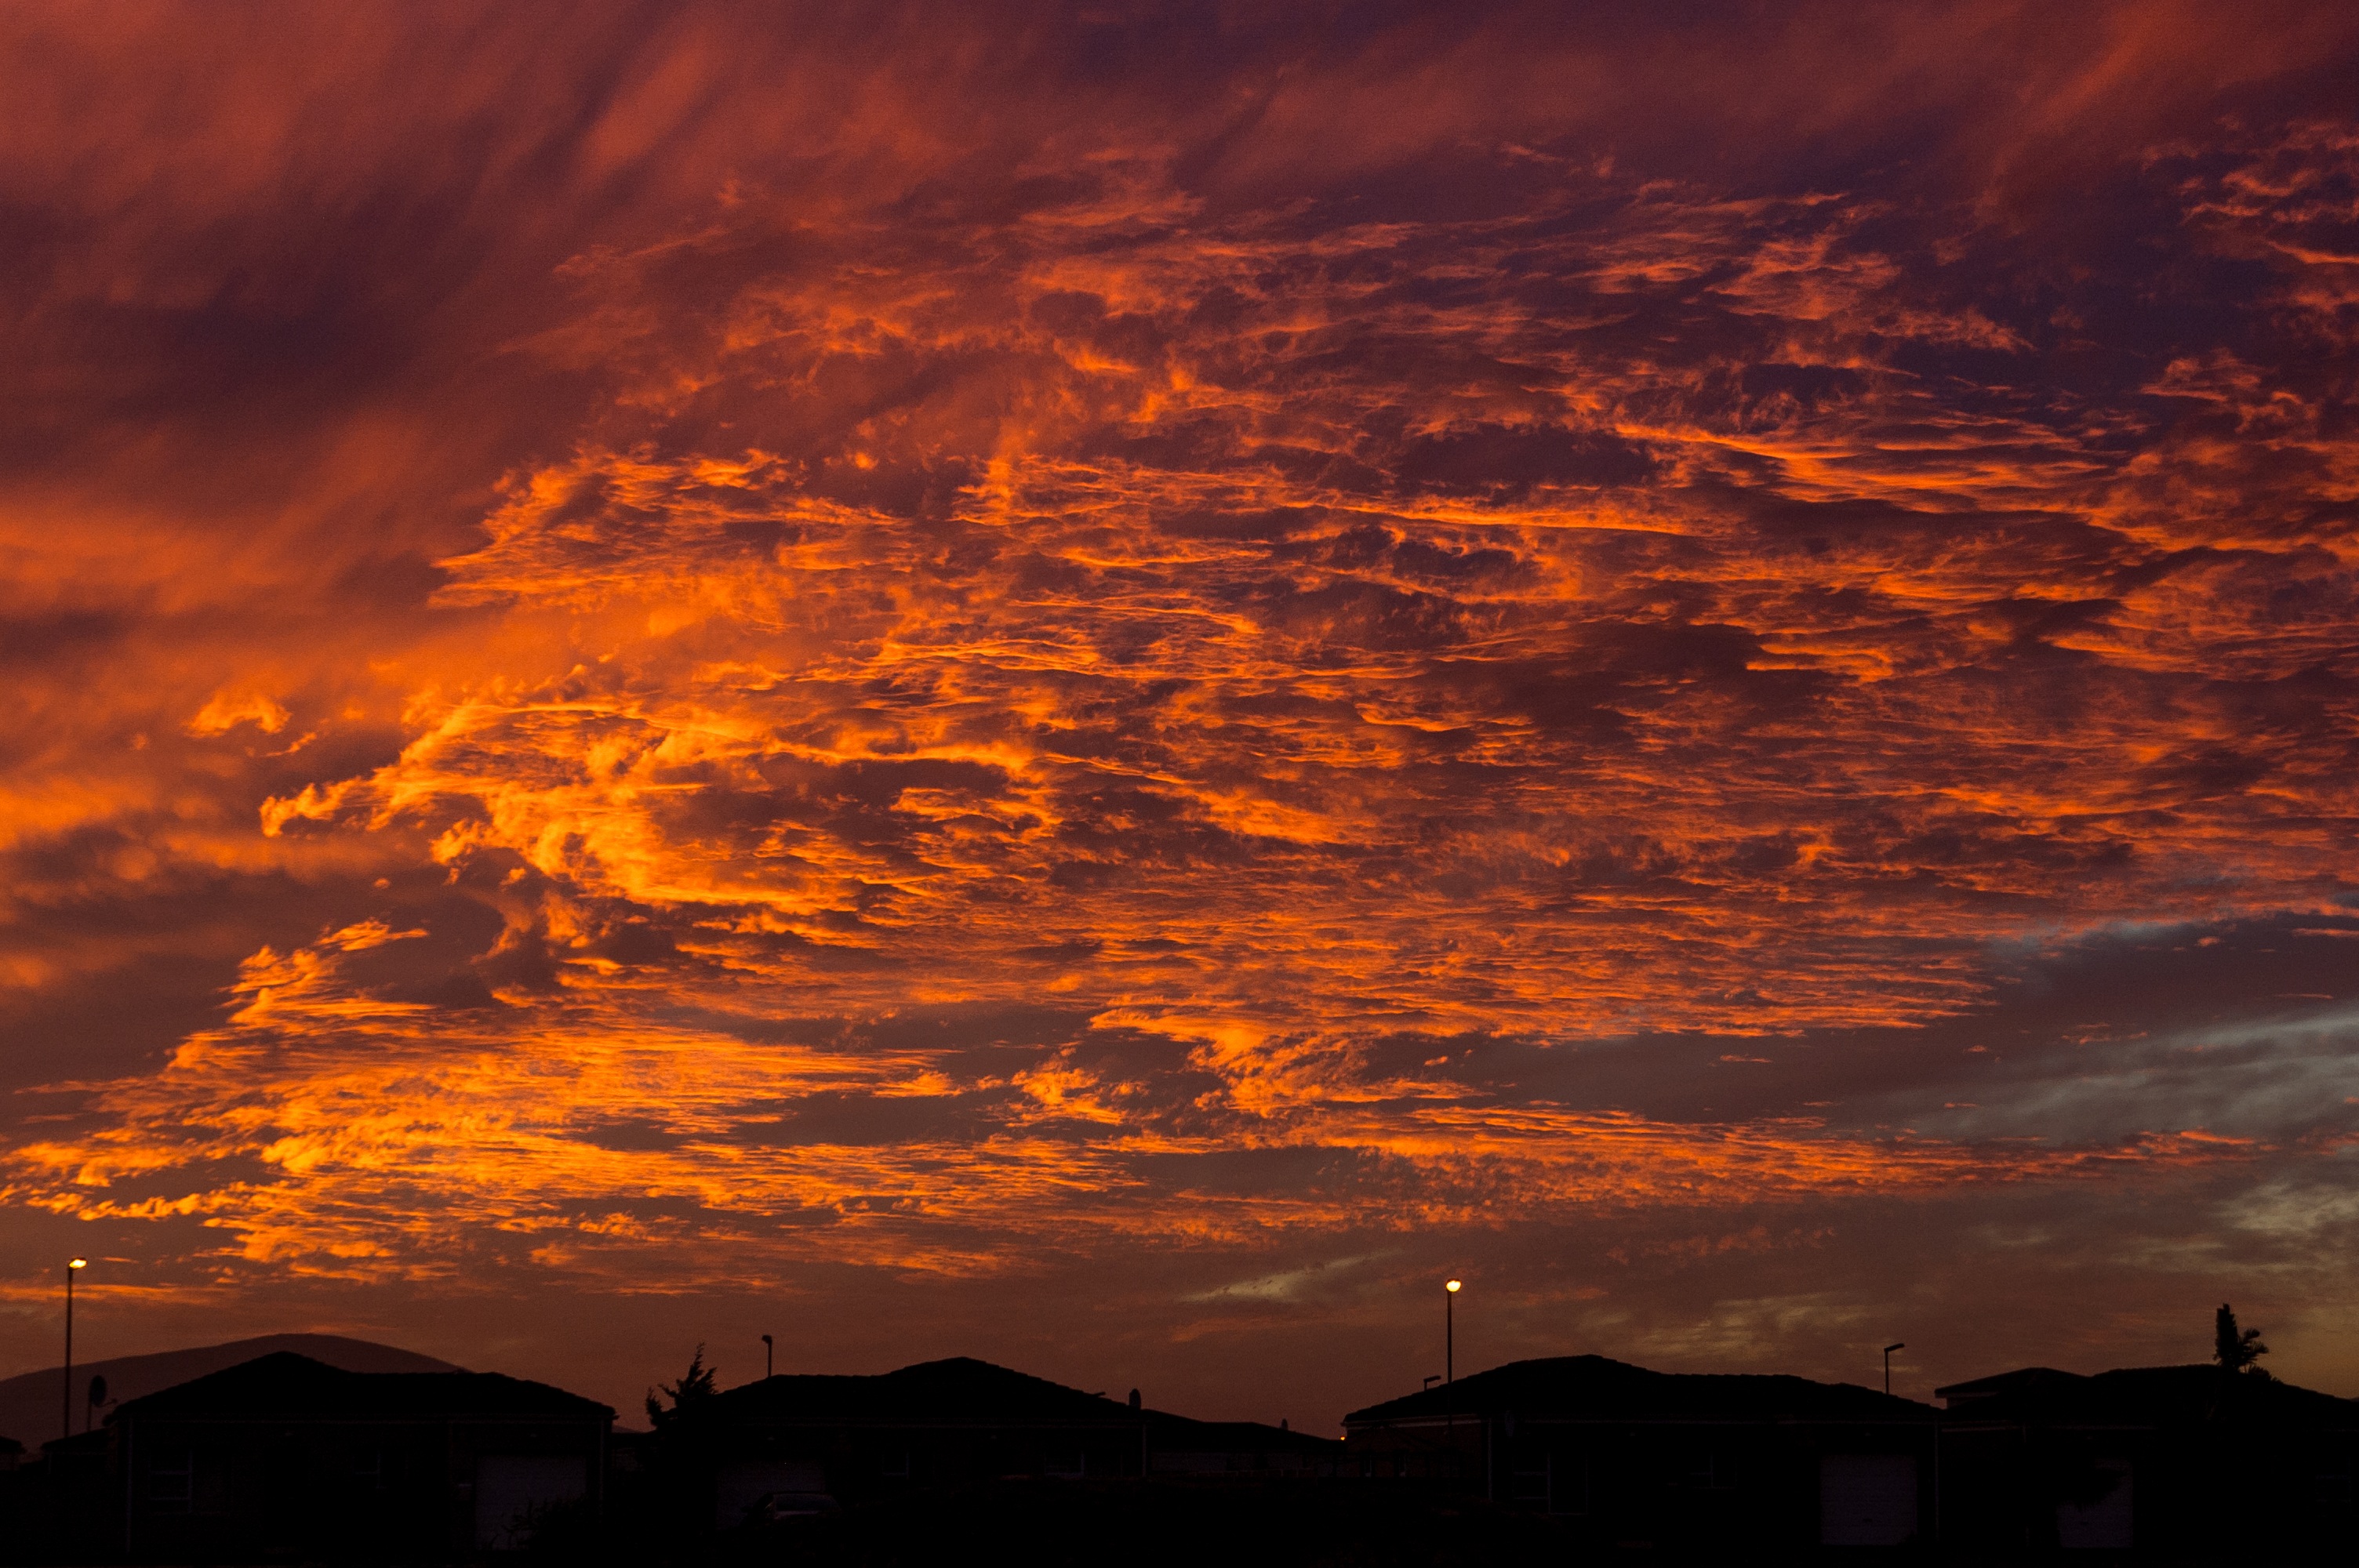
horizon, cloud, sky, sunrise, sunset, skyline, warm, morning, dawn, atmosphere, dusk, evening, blues, clouds, oranges, south africa, afterglow, cape town, sunset skies, purples, burning skies, meteorological phenomenon, red sky at morning